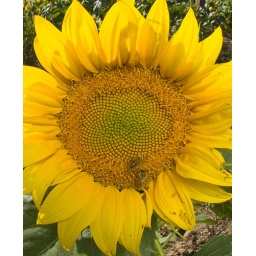
Photos taken in the sunflower field at Gorman Farm, Cincinnati.Used a silver reflector to light the inside of the sunflower.